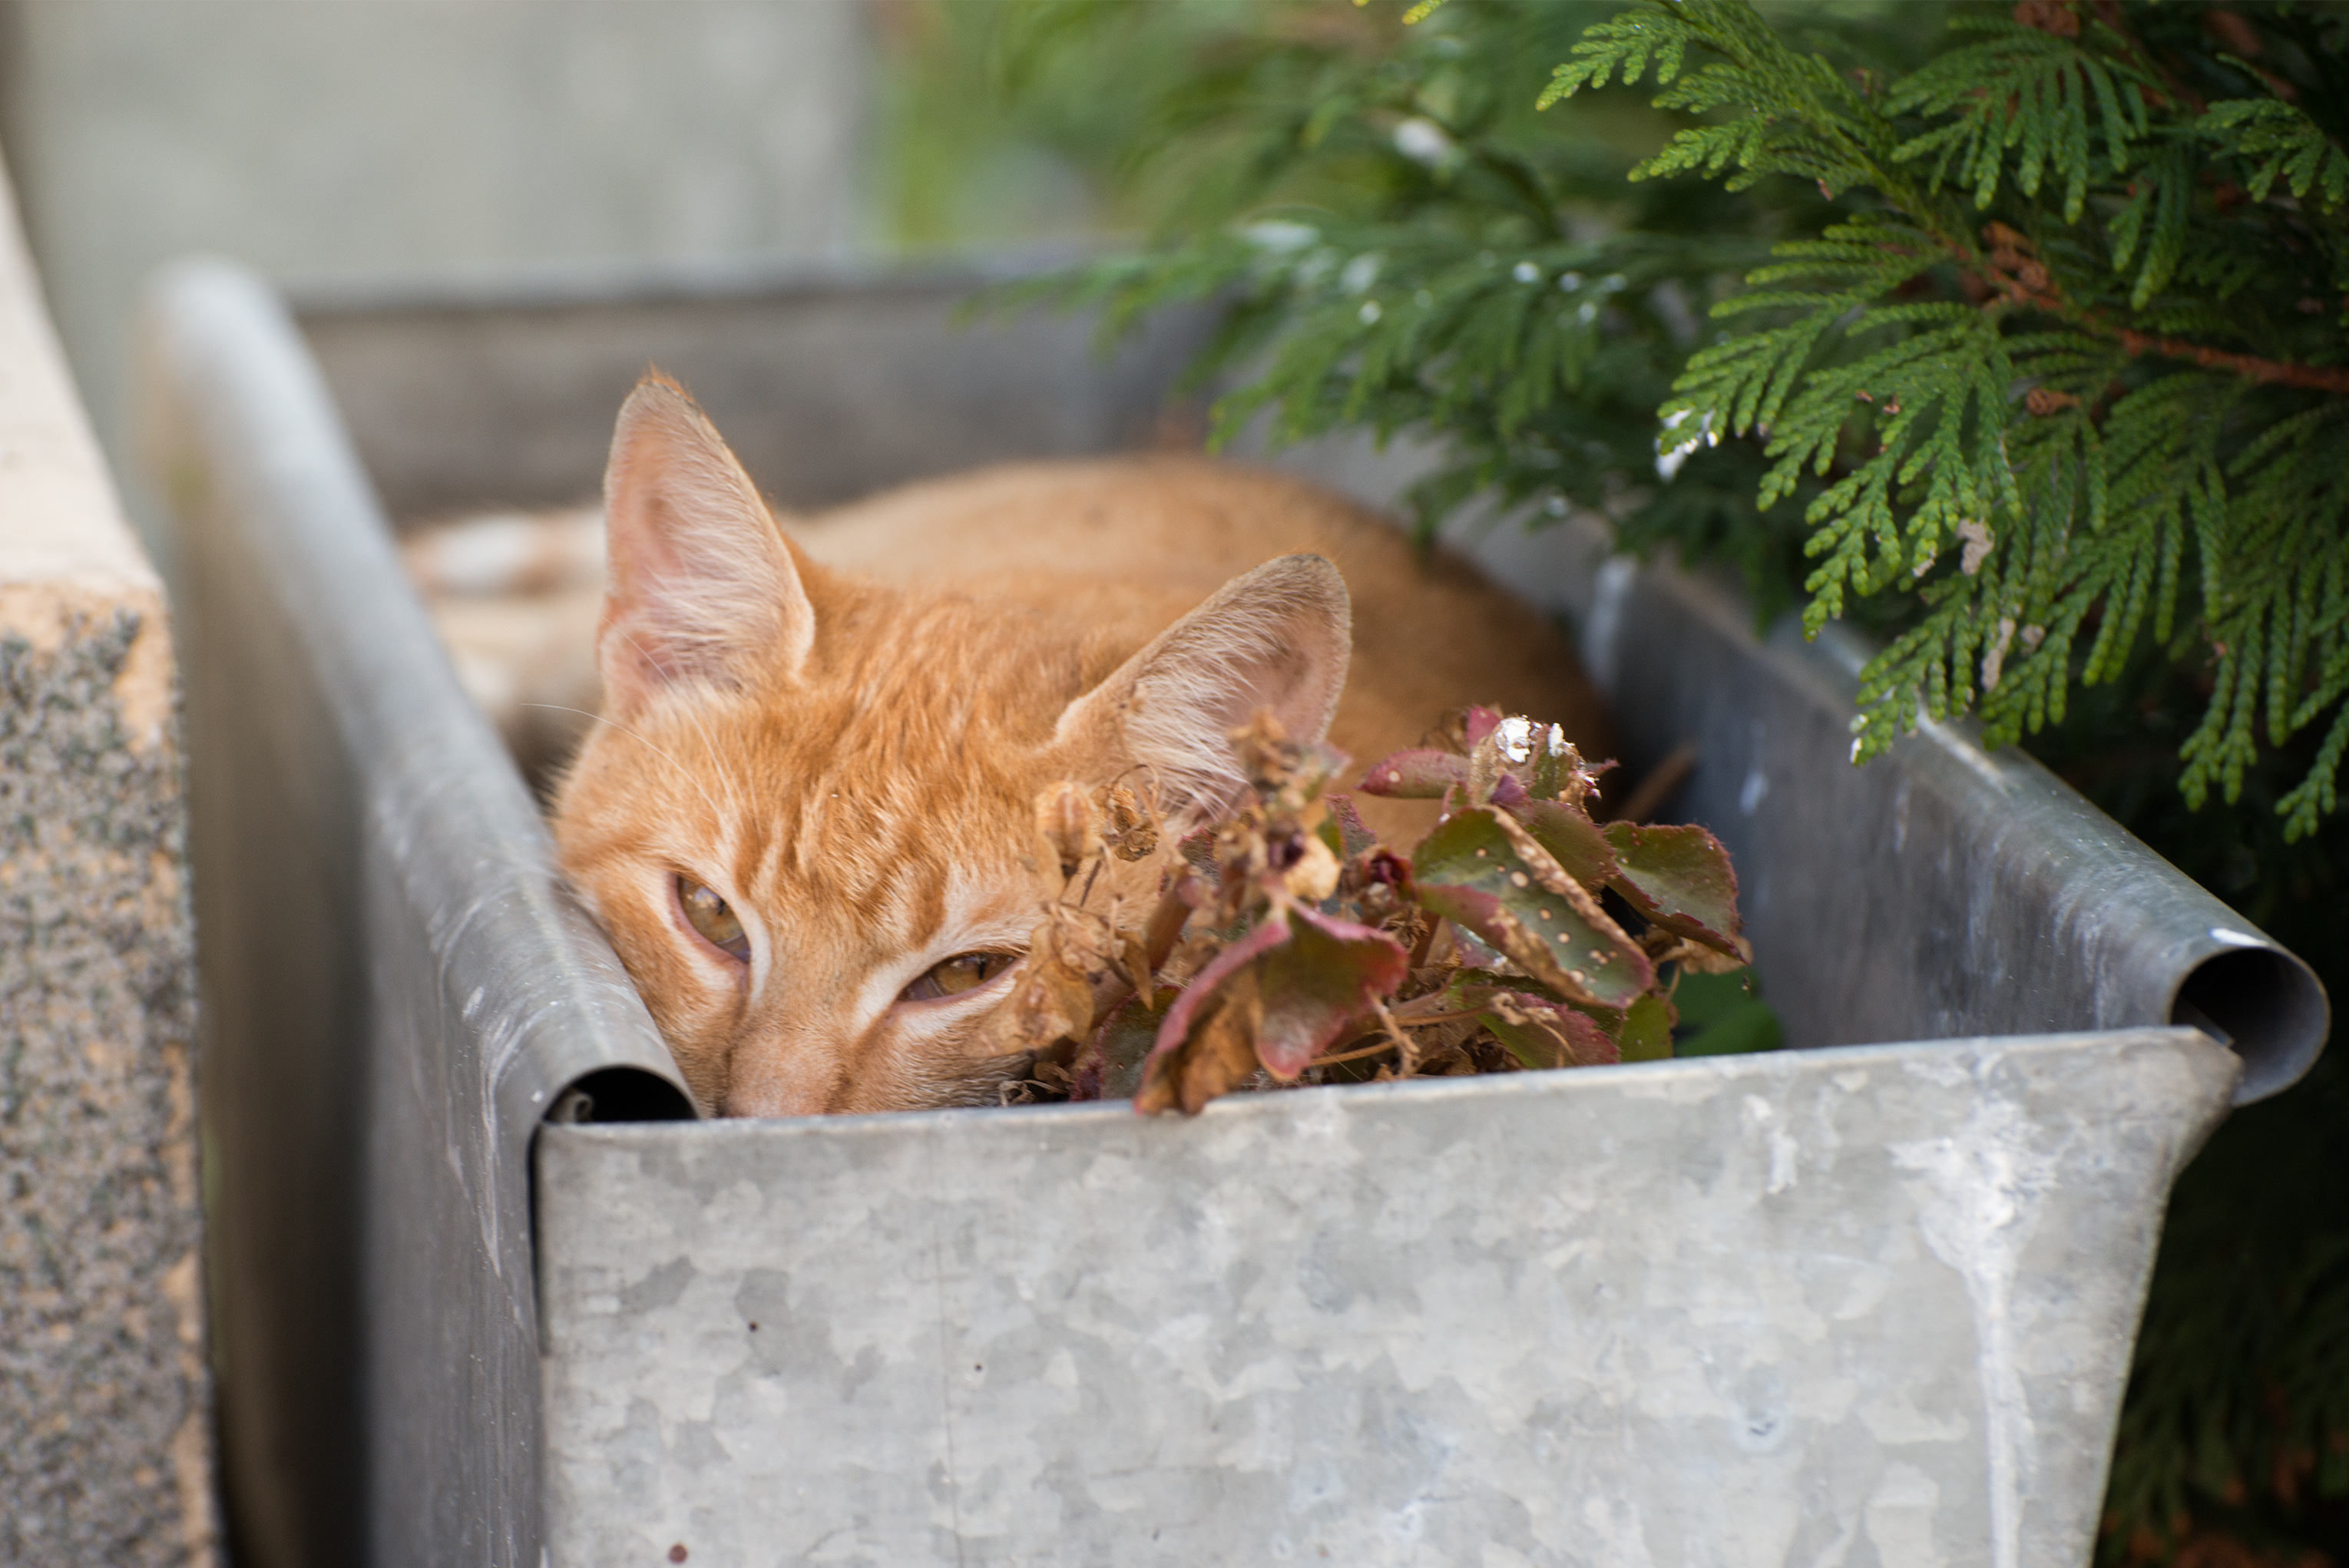
nature, animal, europe, pet, kitten, cat, feline, mammal, nikon, fauna, pets, cats, animals, chat, gato, nikkor, chats, streetcats, d800, 70300mm, nikond800, 70300mmf4556gvr, bulgaria, burgas, straycats, small to medium sized cats, cat like mammal